Jarinporn Joonkiat

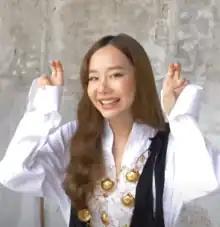
Jarinporn in December 2022

Jarinporn Joonkiat (born 29 January 1990), also known as Toey is a Thai actress, model, and television host. She is known for her work in both film and television, with notable roles in "Dear Galileo" (2009), "Countdown" (2012), "Timeline" (2014), "Kleun Cheewit" (2017), "Toong Sanaeha" (2020), and "Matalada" (2023). Formerly an exclusive artist with Channel 3, Jarinporn began working as a freelance actress following the end of her contract.